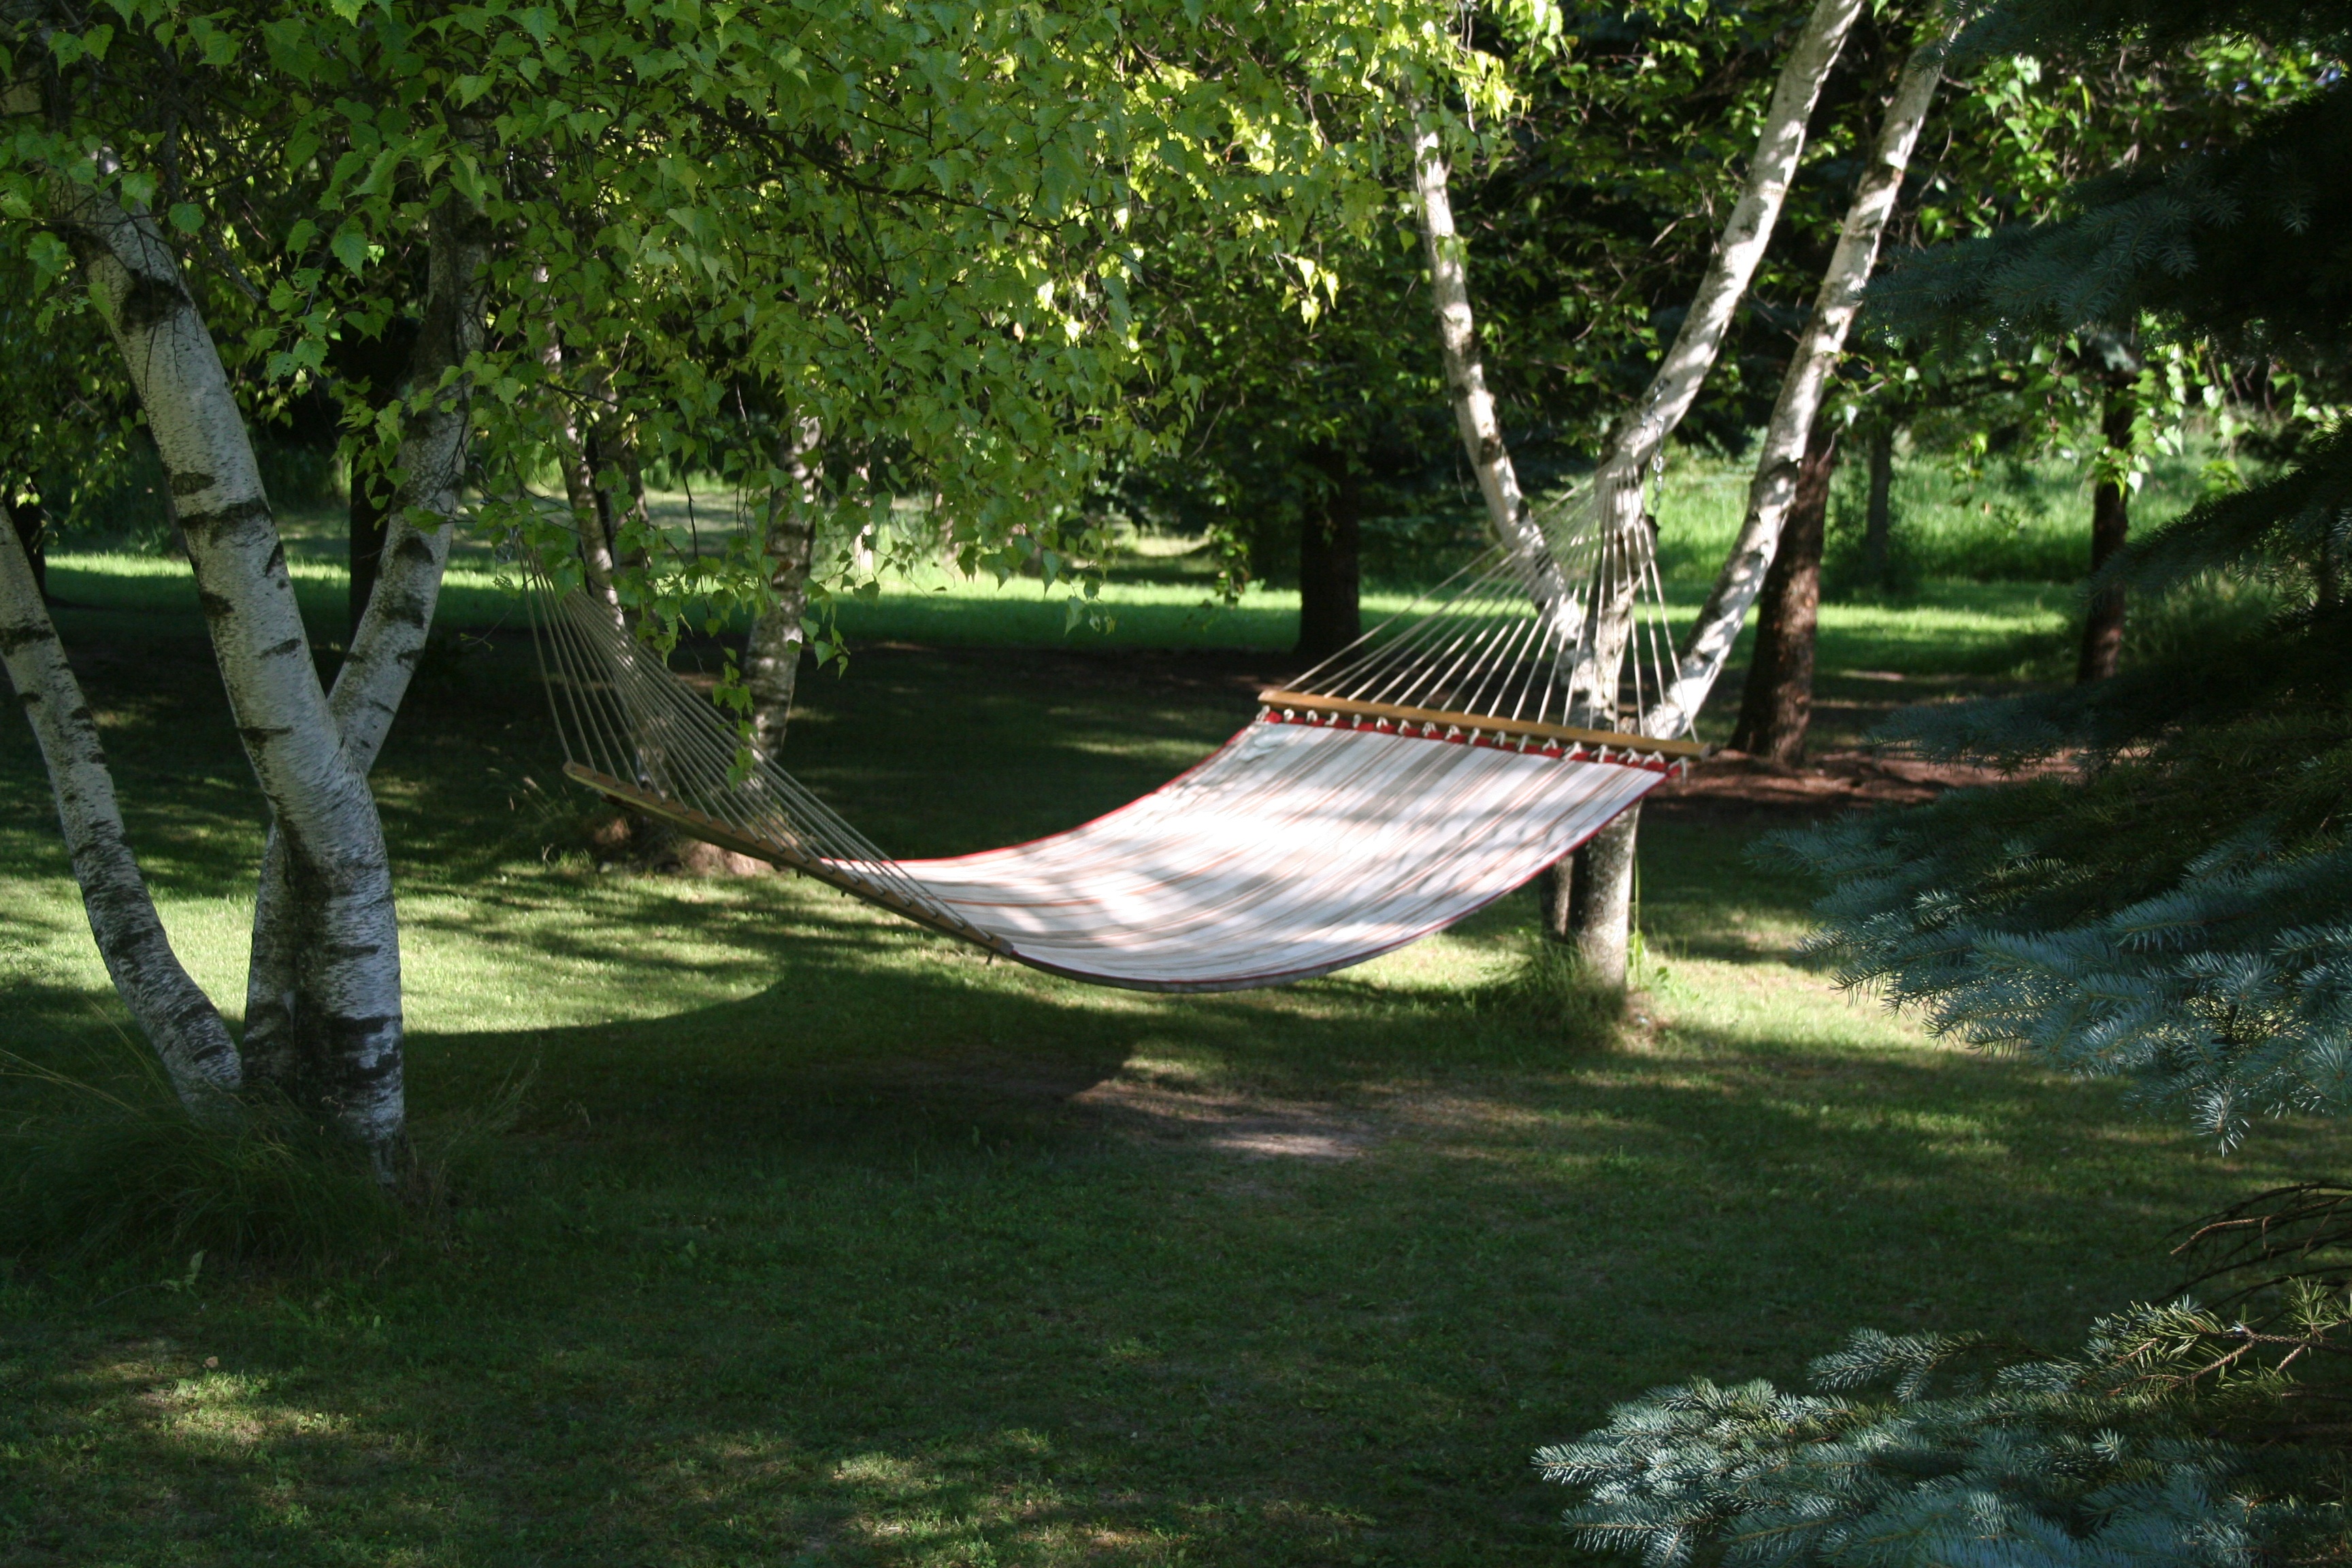
summer, relax, backyard, rest, leisure, hammock, outdoors, relaxation, woodland, sling